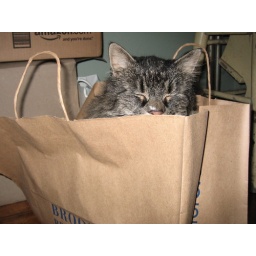
cat in the bag